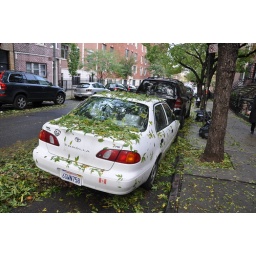
Our car the day after the Brooklyn Hailocalypse. Leaves sheared off the trees all over the neighborhood.